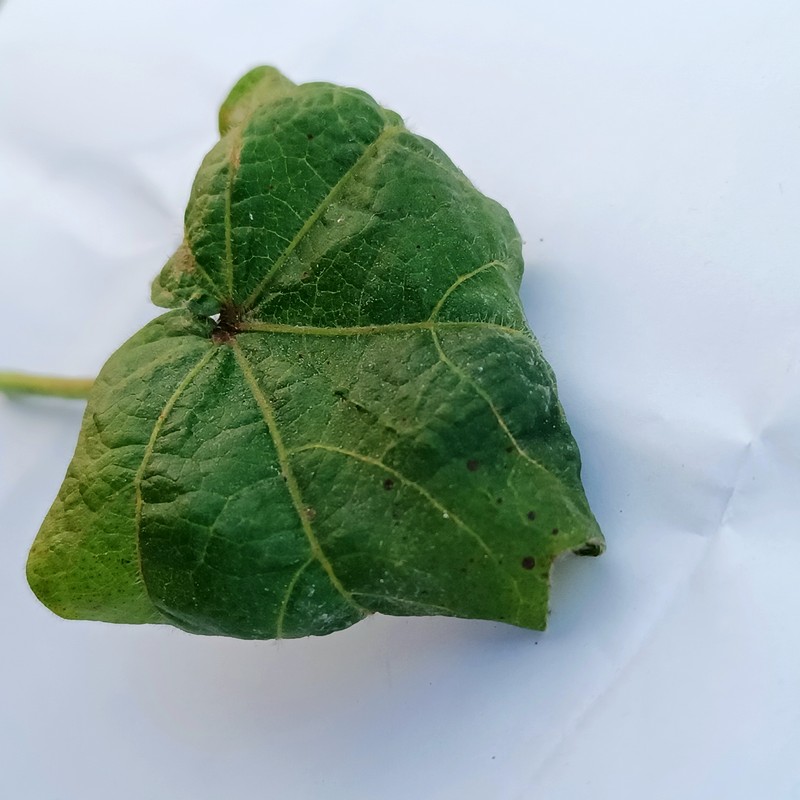
Label: Curl Virus